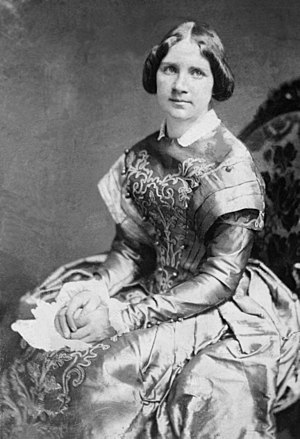
Jenny Lind
"Jenny Lind egentlig Johanna Maria Lind, svensk operasangerinde, kendt som ""den svenske nattergal"". Allerede som 10-årig begyndte hun at synge vaudeviller.